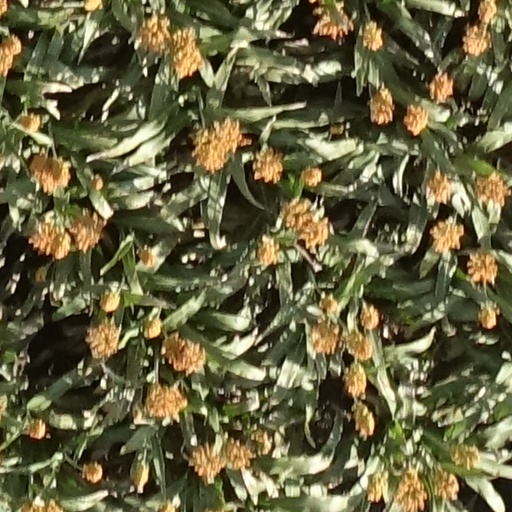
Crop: sorghum